You Don't Look 40, Charlie Brown

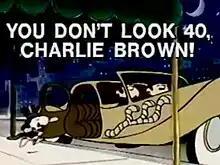

You Don't Look 40, Charlie Brown, the first "Peanuts" television special of the 1990s, is one of many prime-time animated TV specials, based on characters from the Charles M. Schulz comic strip "Peanuts". It originally aired on the CBS network on February 2, 1990.